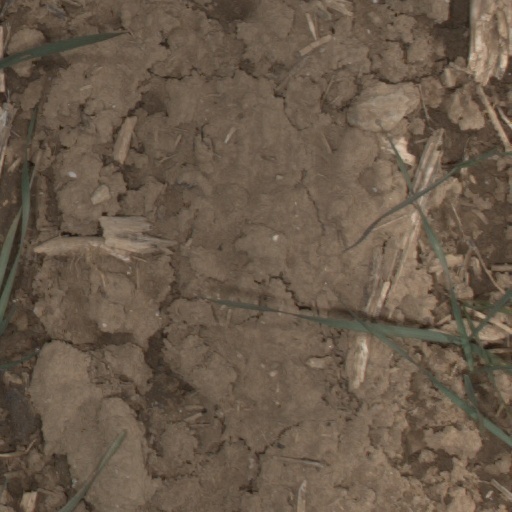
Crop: wheat